Douglas Silva

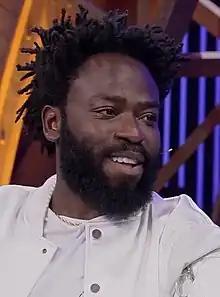
Silva in 2022, during an interview with the Lady Night program

Douglas Silva (born 27 September 1988), or simply DG, is a Brazilian actor and singer who won the Best Actor award at the Havana Festival. He is best known for his role as Dadinho (also known as Li'l Dice) in the 2002 Brazilian film "City of God". Silva also portrayed Acerola in the spin-off television series "City of Men" and its 2007 film adaptation.